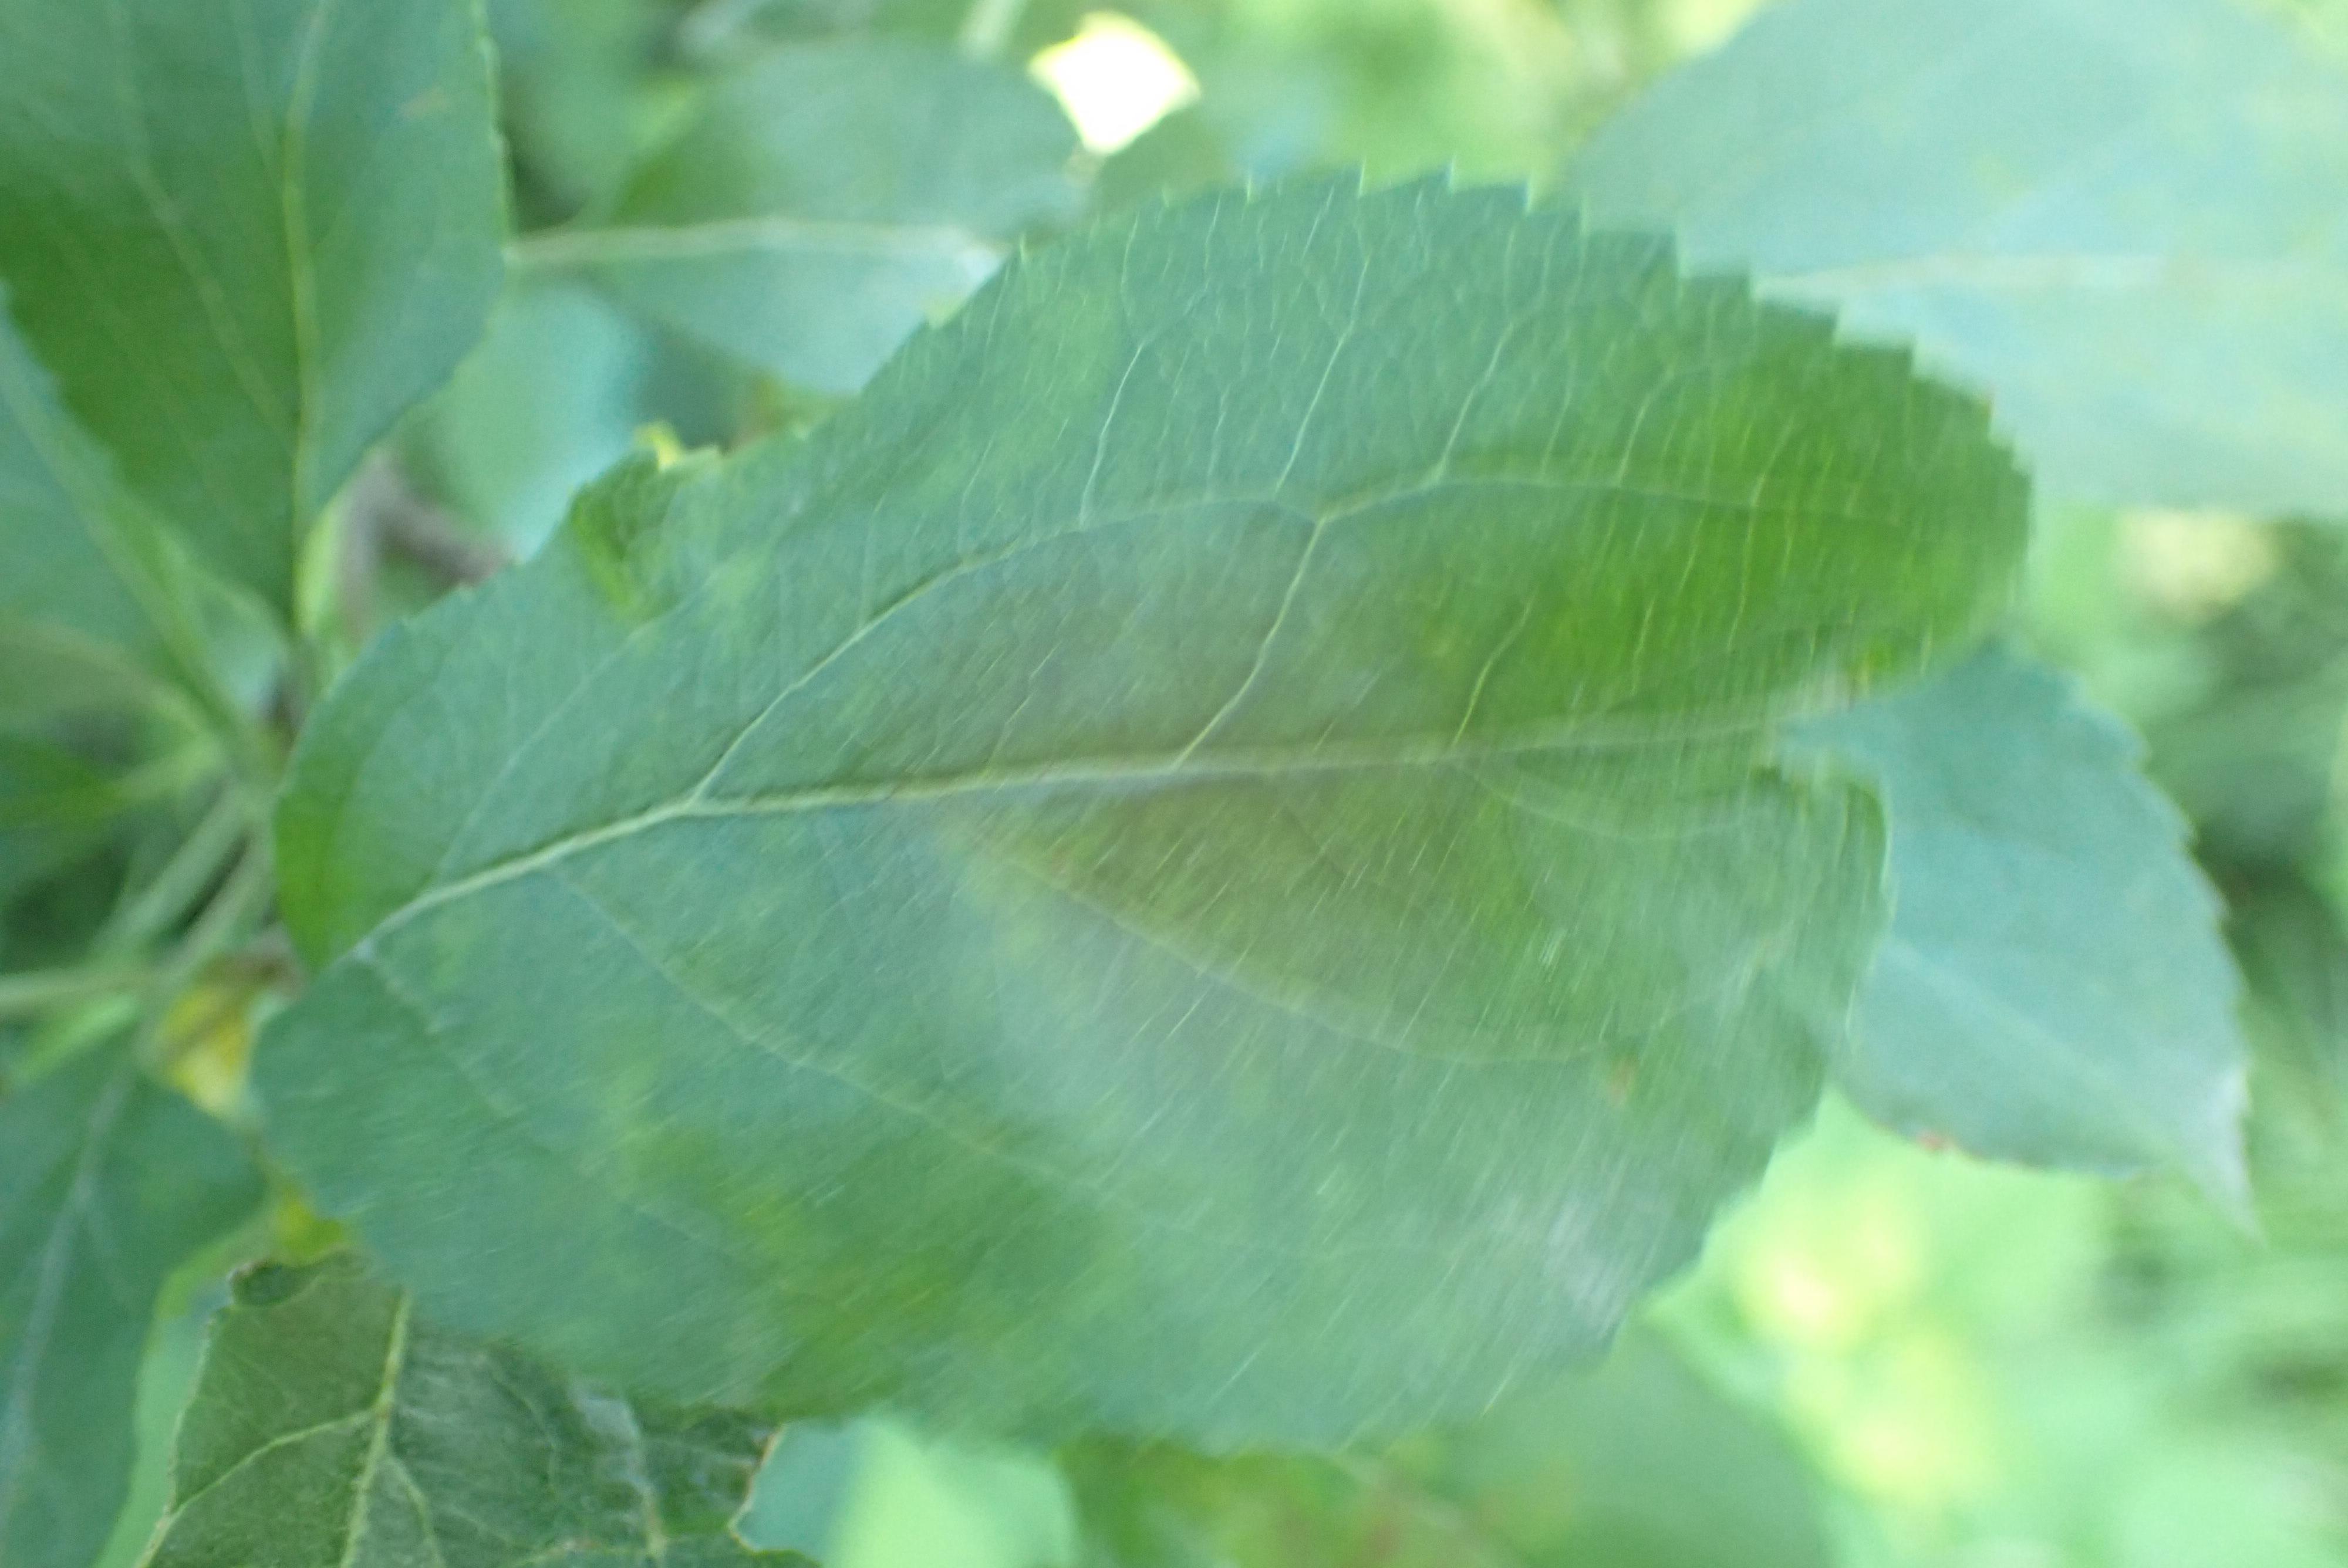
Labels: scab